Frankenstein (Universal film series)

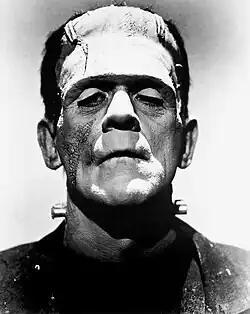
A promotional image from "Bride of Frankenstein" (1935) of Boris Karloff as the monster.

"Bride of Frankenstein" takes place immediately after the events of "Frankenstein". It follows a chastened Henry Frankenstein as he attempts to abandon his plans to create life, only to be tempted and finally coerced by his old mentor Dr. Pretorius, along with threats from the Monster, into constructing a mate for the Monster.